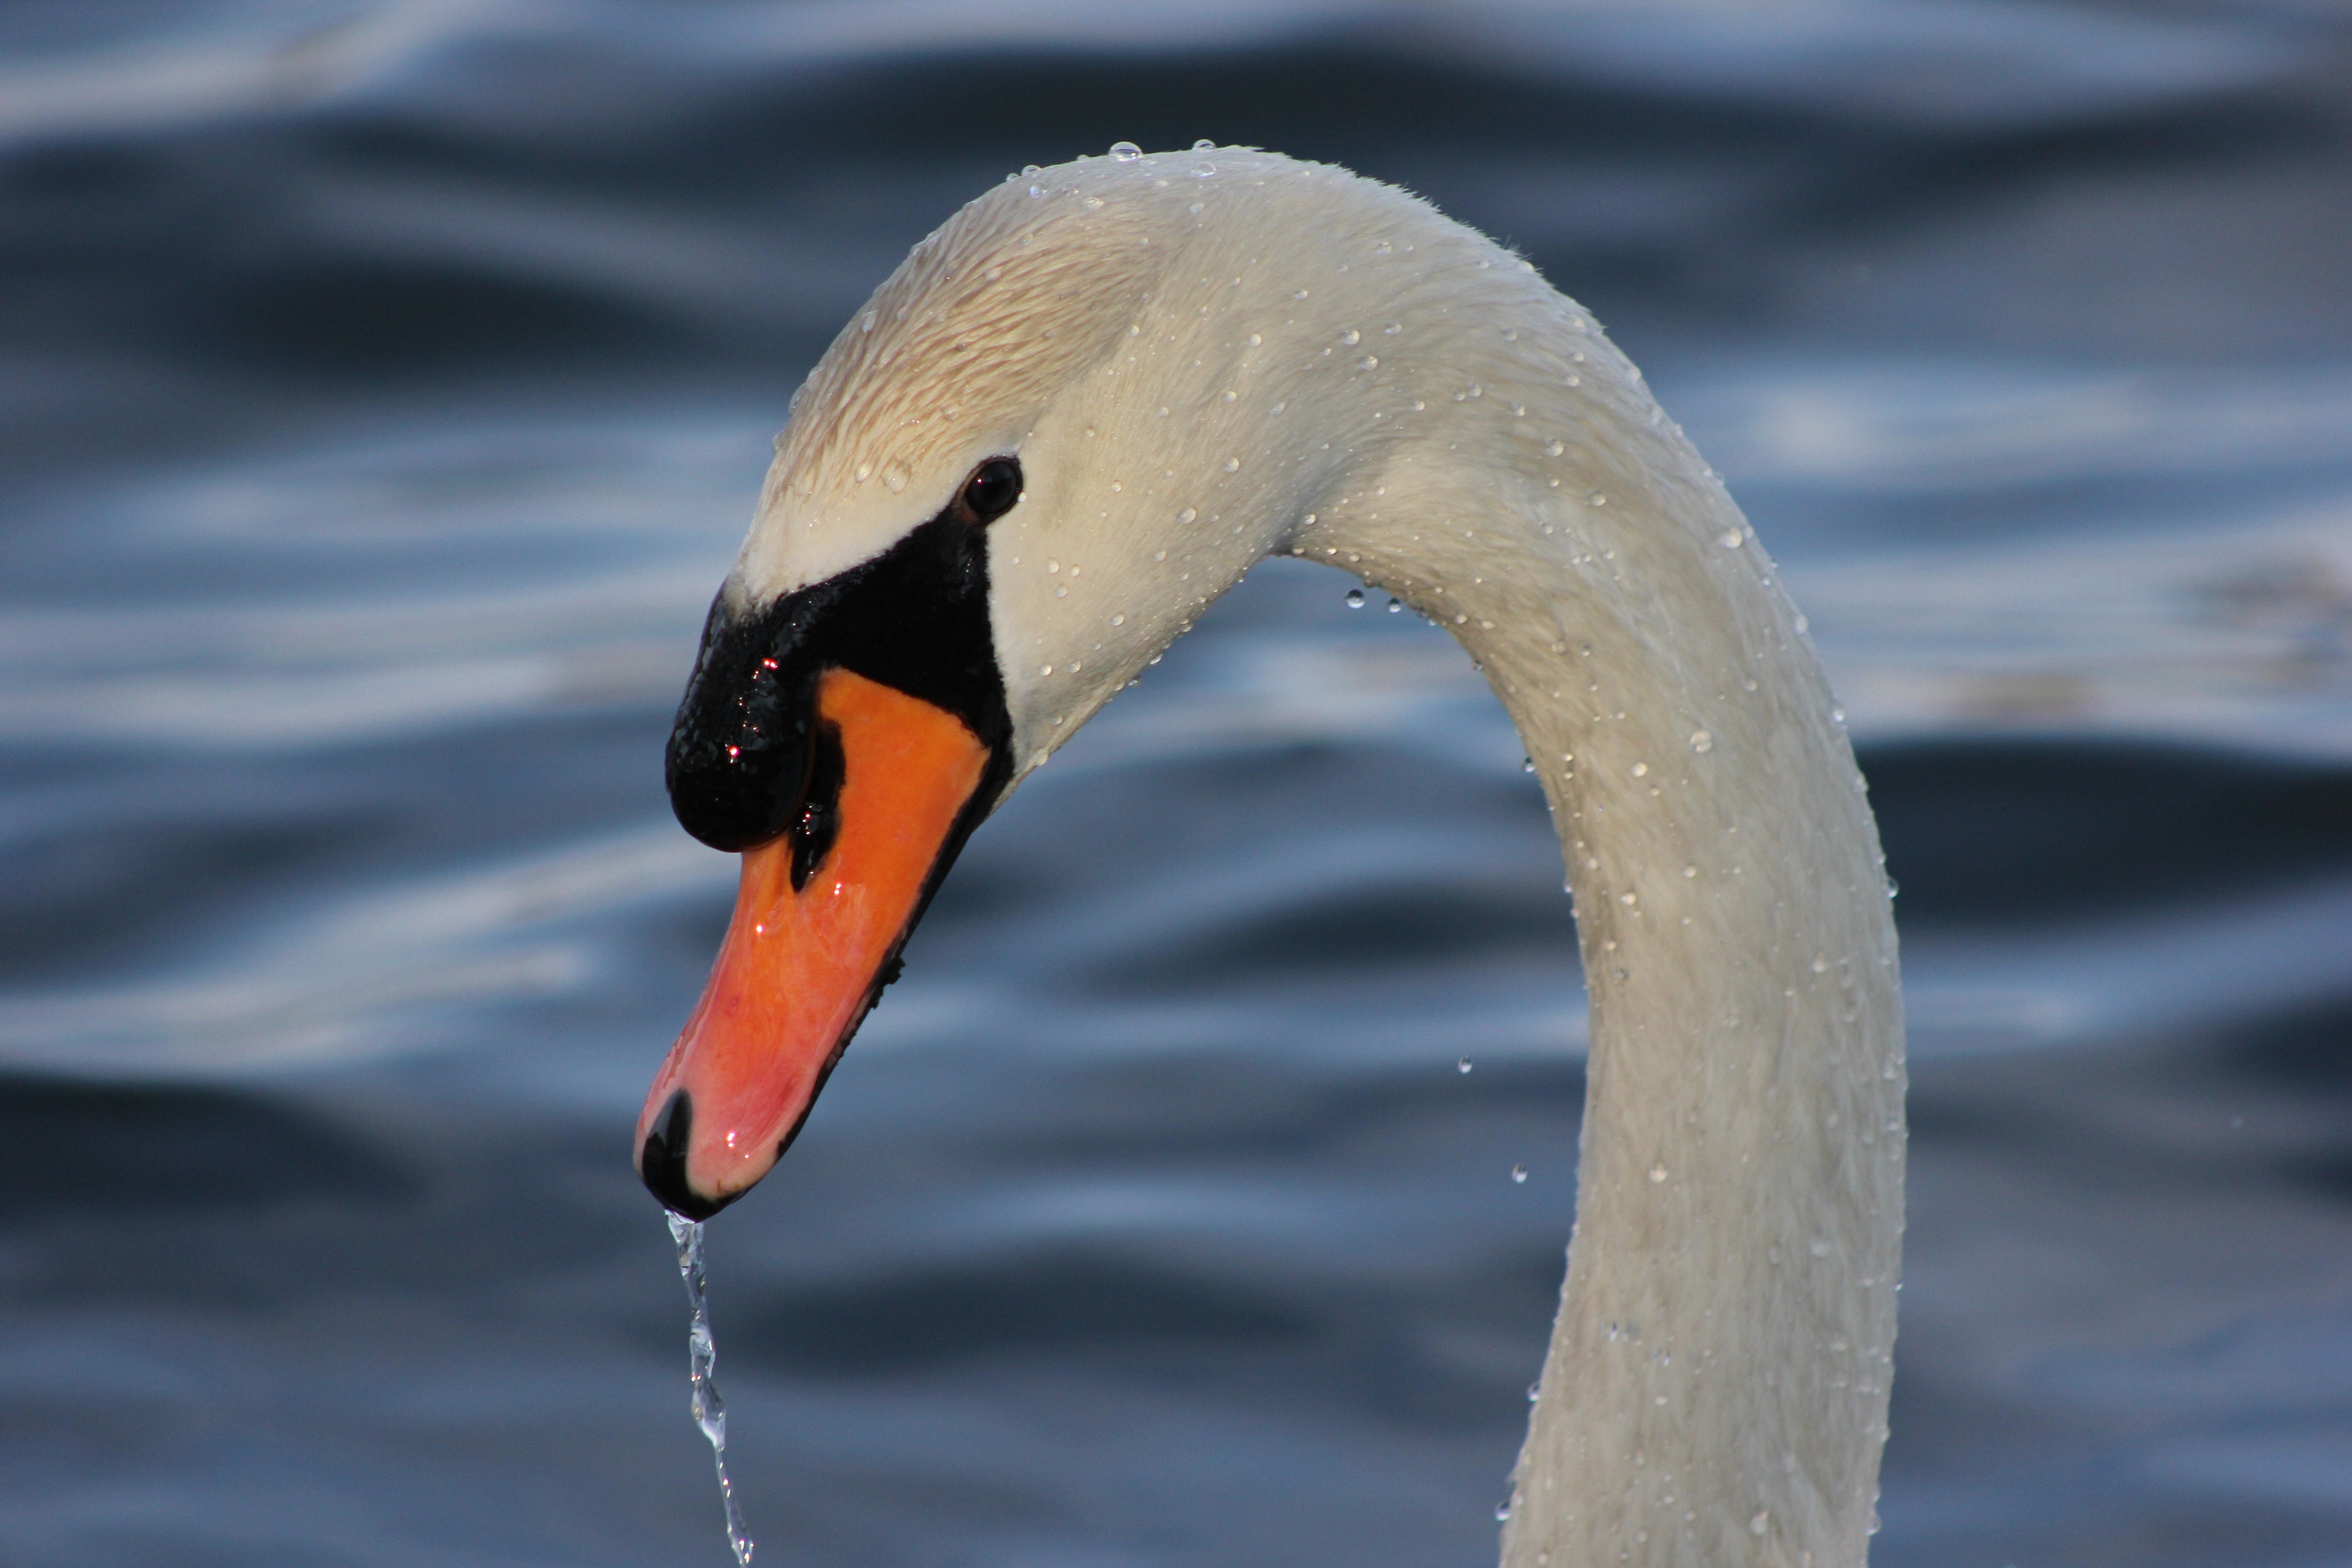
bird, swan, beak, water bird, water, ducks, geese and swans, waterfowl, neck, wildlife, lake, duck